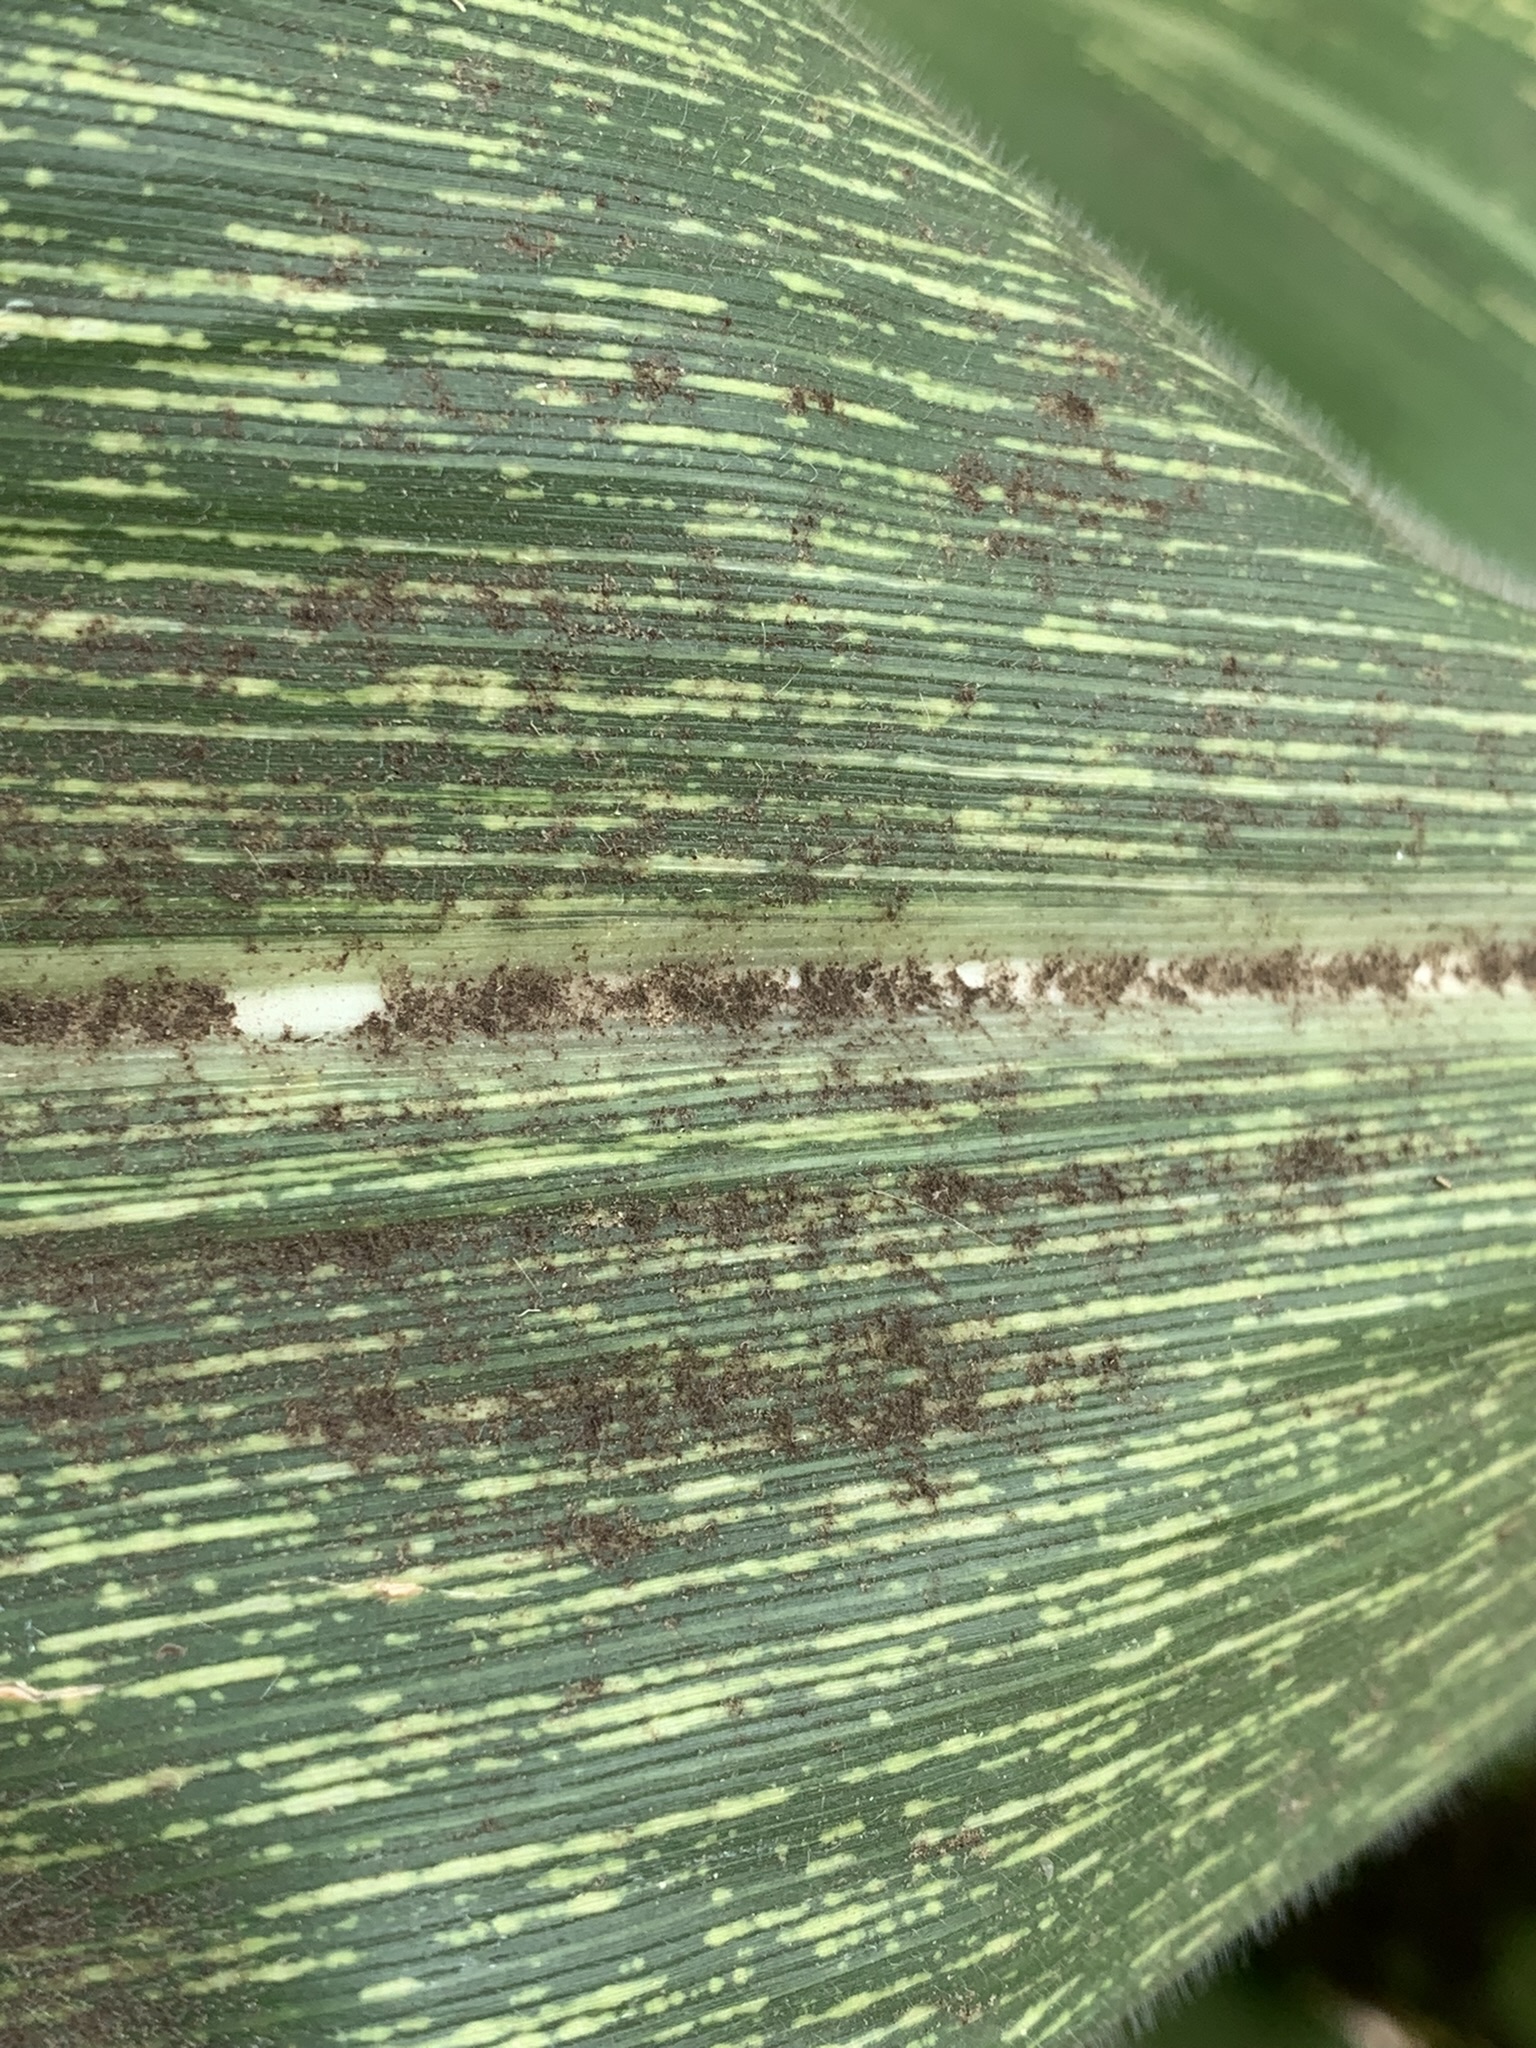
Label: MSV